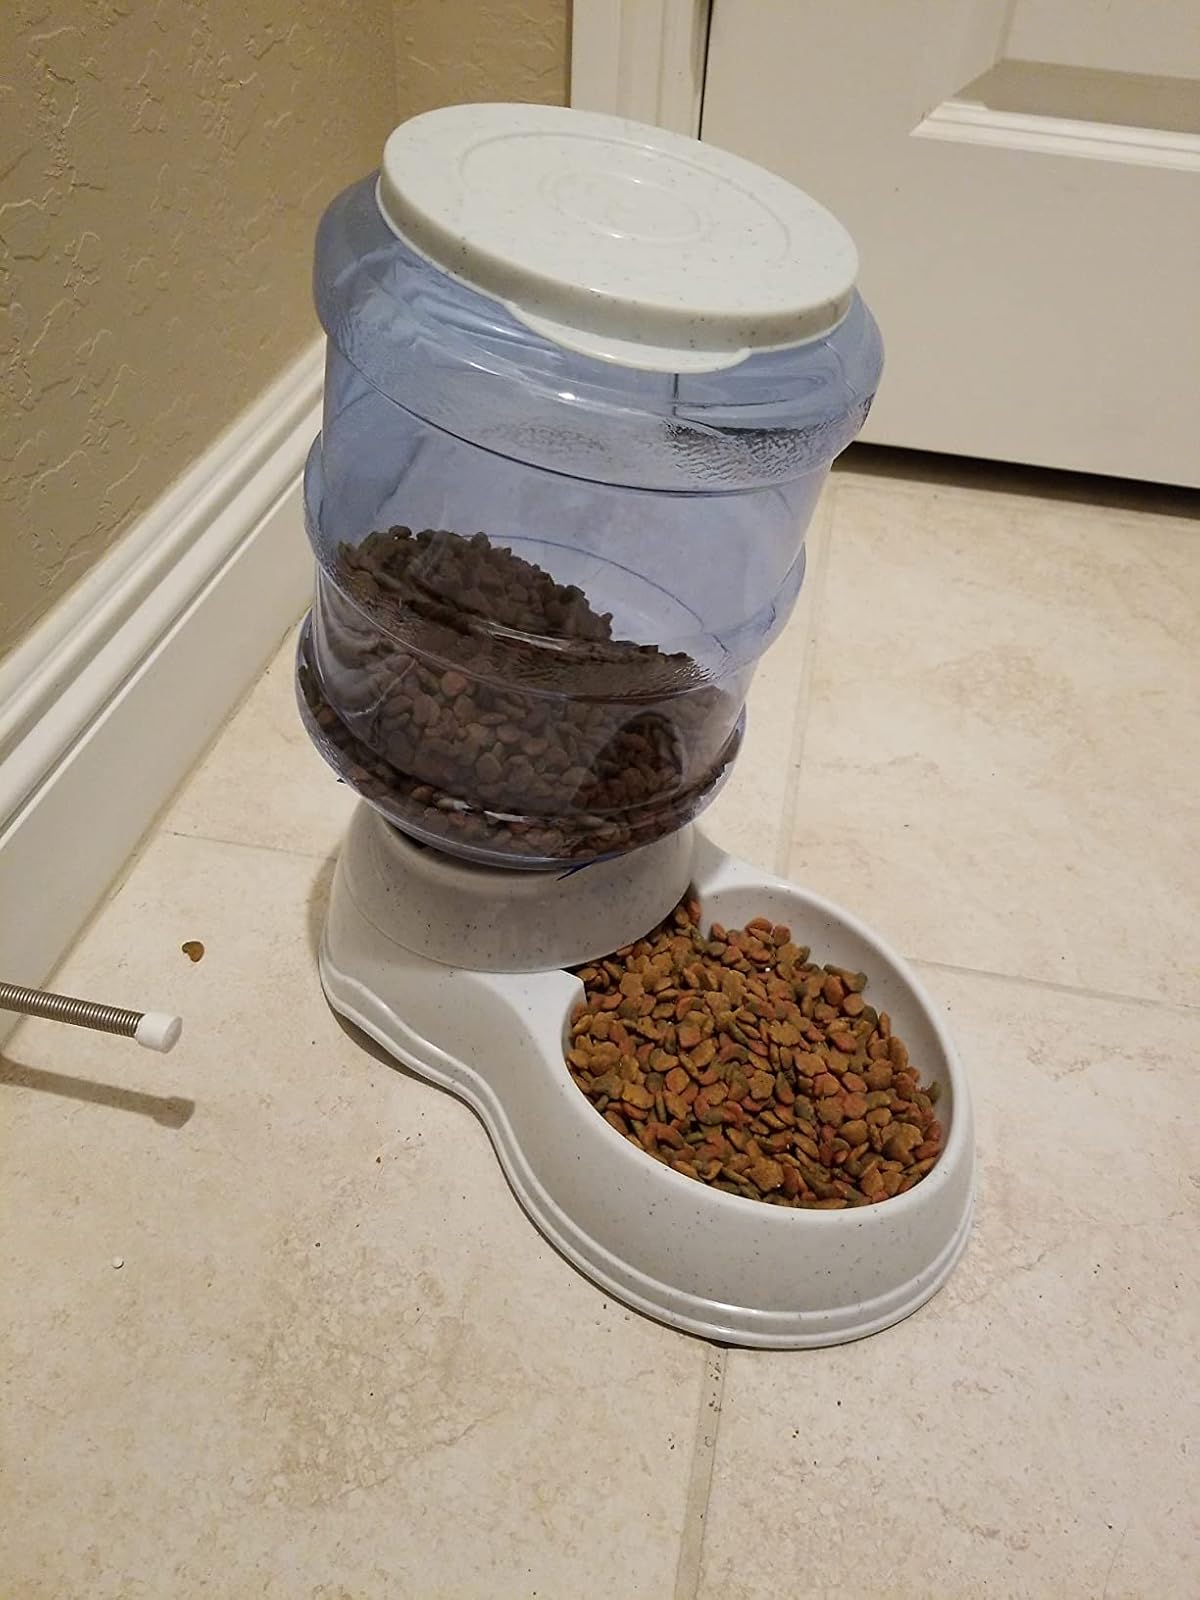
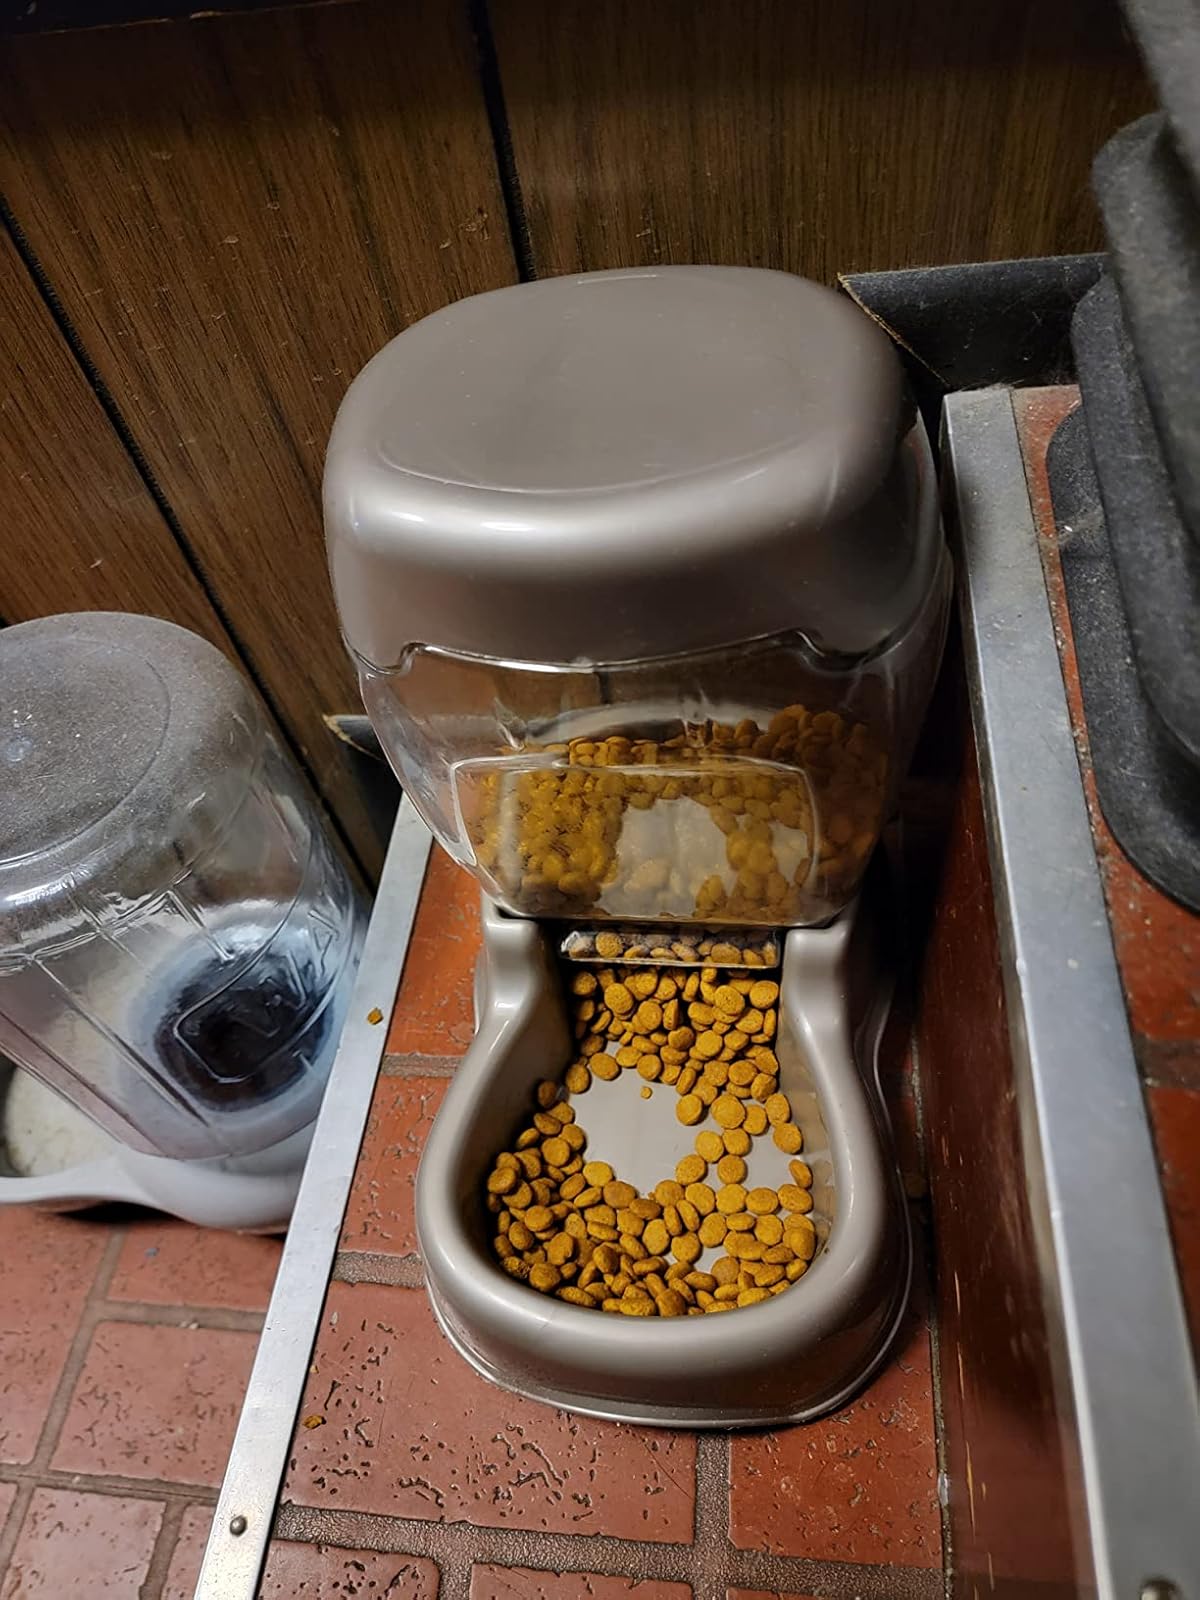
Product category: items_feeder
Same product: no